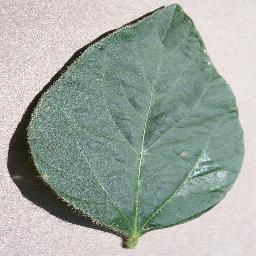
Label: Soybean___healthy